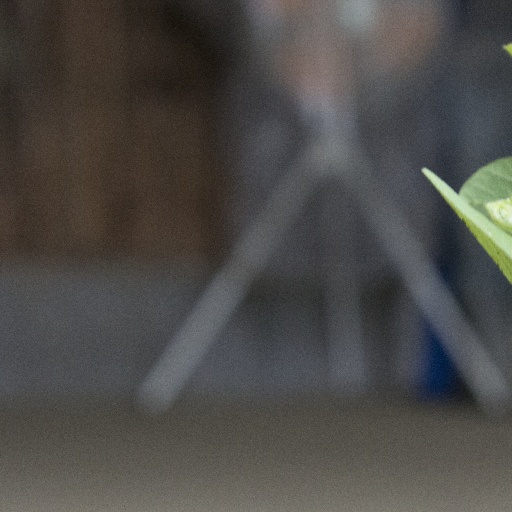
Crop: soybean